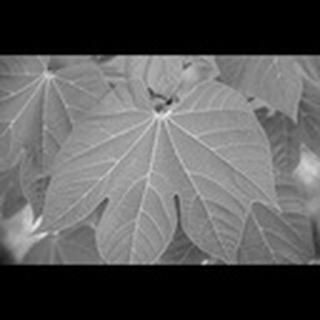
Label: healthy_cotton